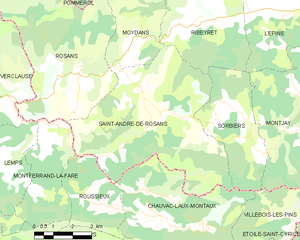
Carte des communes françaises: Saint-André-de-Rosans